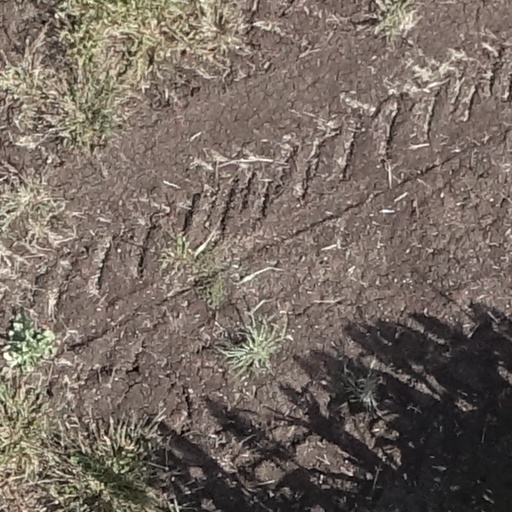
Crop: sorghum